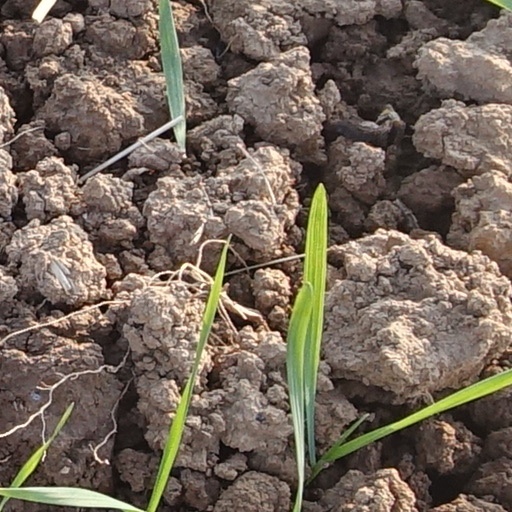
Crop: wheat